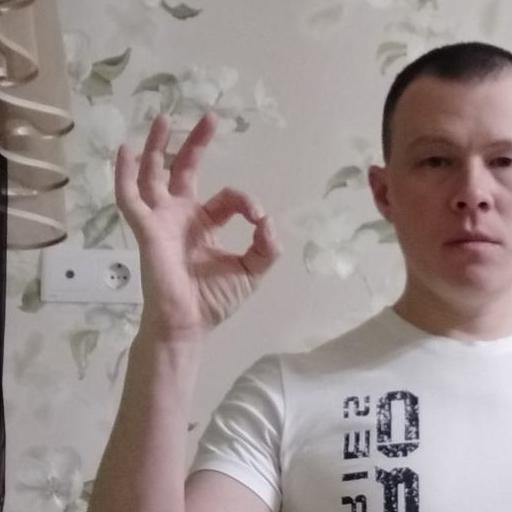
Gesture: ok